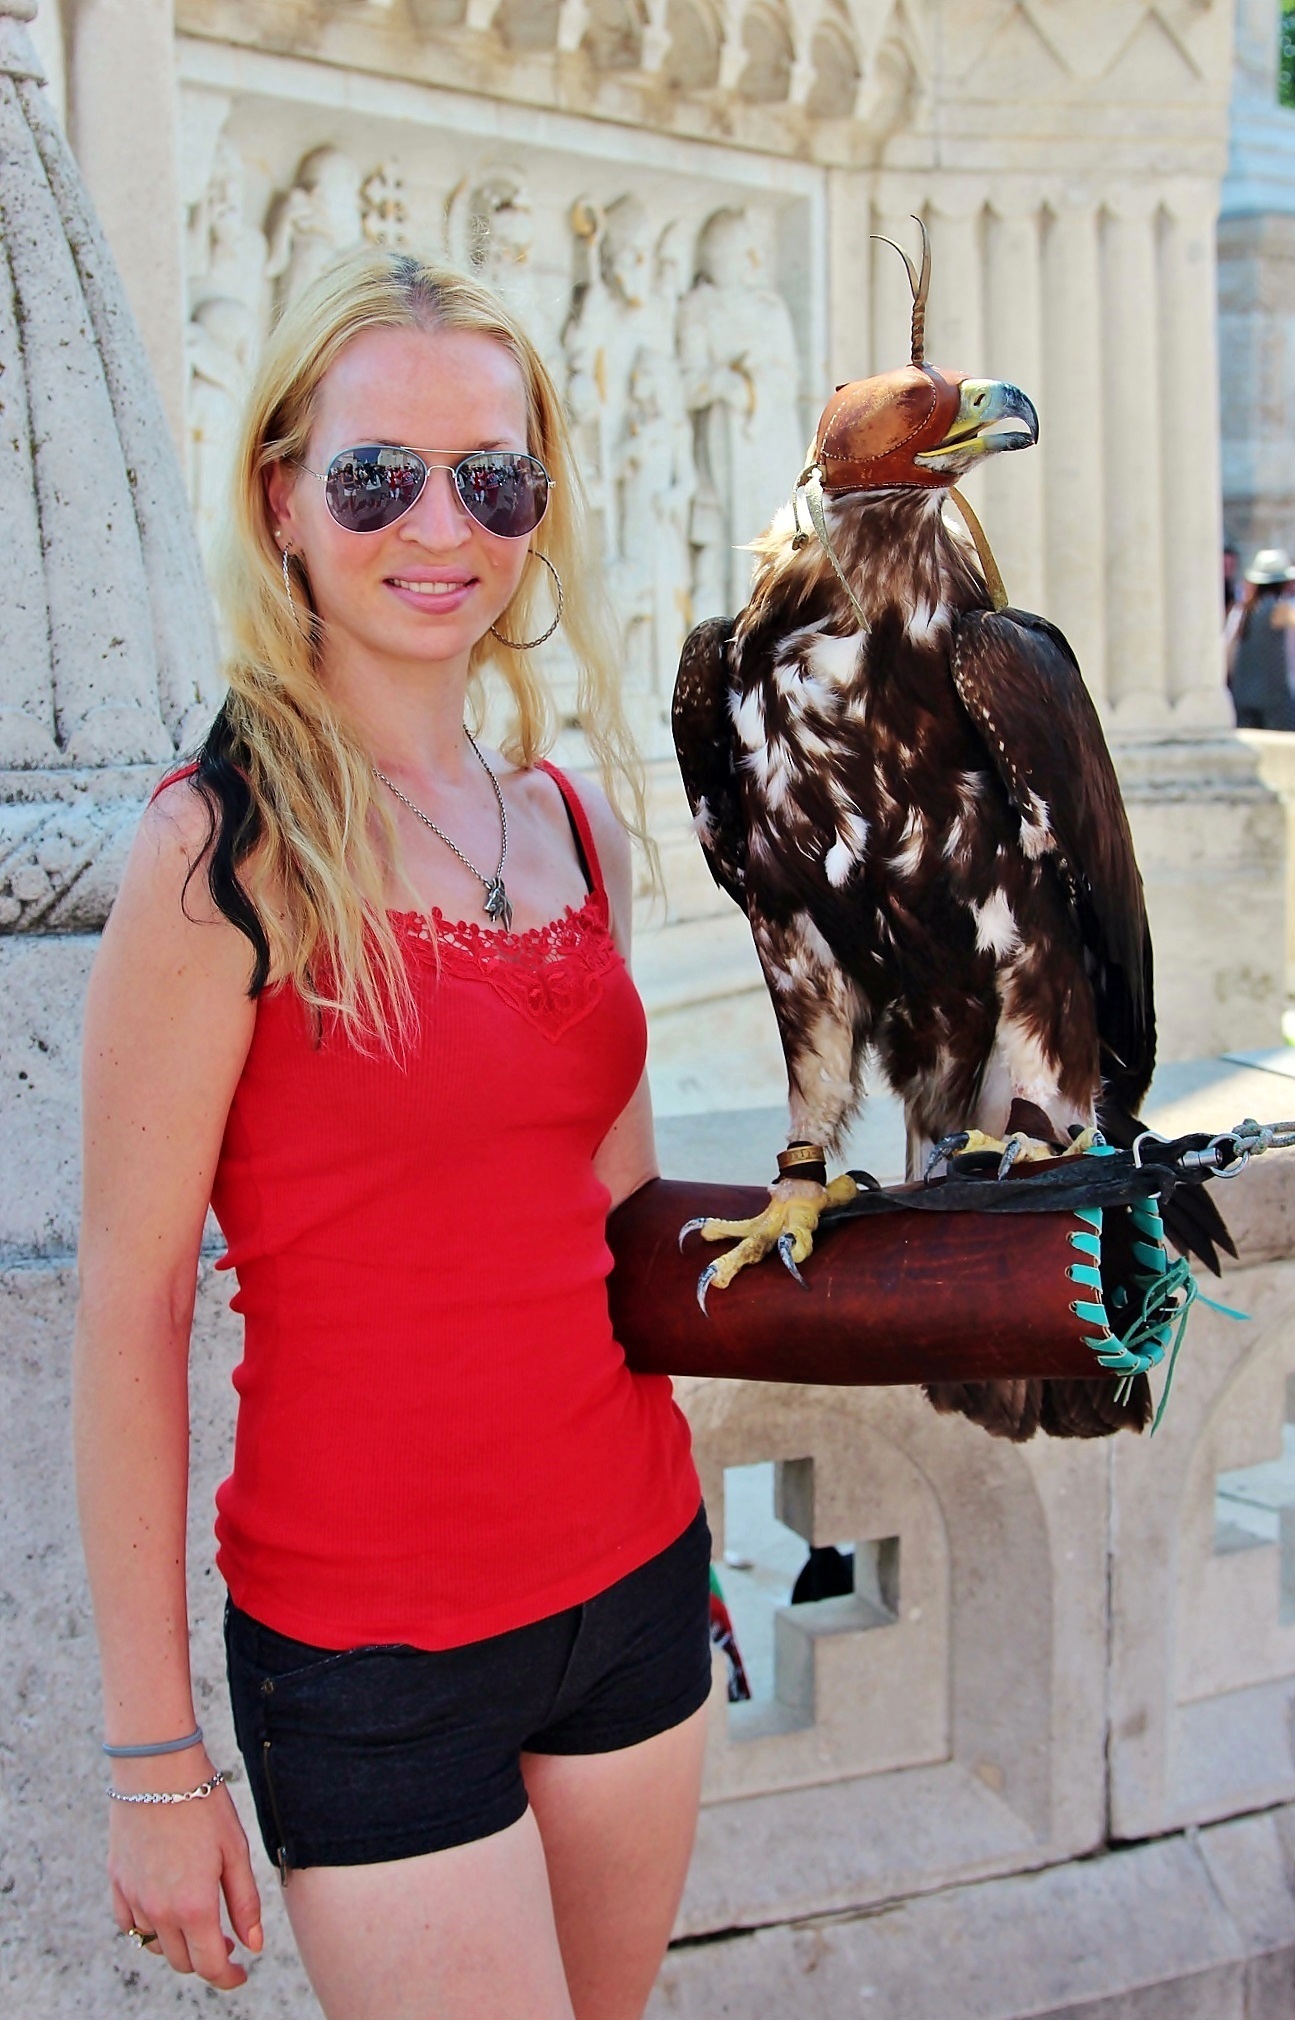
girl, woman, model, spring, red, fashion, clothing, friendship, lady, dress, photograph, beauty, costume, sas, photo shoot, blonde girl